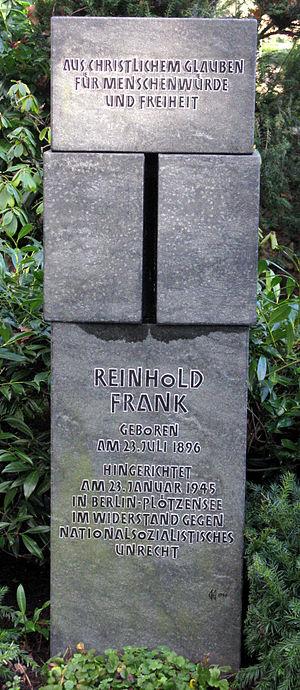
Reinhold Frank est un avocat allemand, résistant au nazisme, exécuté pour le complot du 20 juillet 1944.